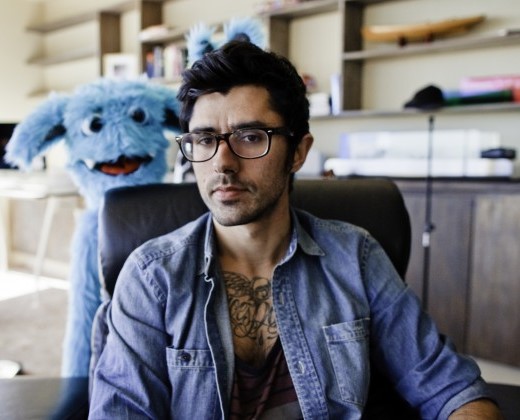
แคชเมียร์ (ดีเจ)

| name = KSHMR
| background = non_vocal_instrumentalist
| image = Niles-kshmr.jpg
| birth_name = Niles Hollowell-Dhar
| birth_place = Berkeley, California, United States.
| genre = hlist|Electro House|Big Room House|Psytrance
| years_active = 2006–present
| label = hlist|Revealed Recordings, Spinnin' Records, Musical Freedom, Universal Republic Records, Spinnin' Records|Dharma Worldwide
ไนเลส โฮลโลเวล-เดียร์ () หรือที่รู้จักกันดีในนาทของ Kshmr (ออกเสียง "Kashmir"; เขียนเฉพาะตัว KSHМR หรือบางครั้งเขียน KSHMЯ) เป็นดีเจชาวอเมริกัน,โปรดิวเซอร์ และนักดนตรีจากเมืองเบิร์กลีย์ ,รัฐแคลิฟอร์เนีย เขาติดอันดับที่ 23 ของนิตยสาร DJ Mag's 2015 Top 100 DJs และได้รับรางวัล "The Highest New Entry"
==รางวัล และผลงานทั้งหมด==
| class="wikitable plainrowheaders" style="text-align:center;"
!ปี
!รางวัล
!งานที่ได้รับการเสนอชื่อ
!สาขา
!อันดับ
|-
|rowspan="1"|2015
|rowspan="1"|DJ Mag
|KSHMR
| DJ Mag#Top 100 DJs 2015|Top 100 DJs
|23
|-
|-
|rowspan="1"|2016
|rowspan="1"|DJ Mag
|KSHMR
| DJ Mag#Top 100 DJs 2015|Top 100 DJs
|12
|-
|-
|rowspan="1"|2017
|rowspan="1"|DJ Mag
|KSHMR
| DJ Mag#Top 100 DJs 2015|Top 100 DJs
|12
|-
|
==อ้างอิง==
หมวดหมู่:ดีเจอเมริกัน
หมวดหมู่:บุคคลที่ยังมีชีวิตอยู่
หมวดหมู่:บุคคลที่เกิดในปี พ.ศ. 2531
หมวดหมู่:ชาวอเมริกันเชื้อสายอินเดีย